Murder of Tammy Terrell

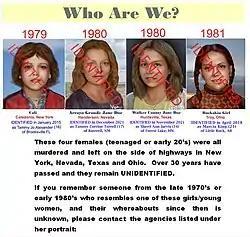
An array of four unidentified young females whose faces have been forensically reconstructed—all of whom have since been identified. Tammy Terrell is depicted second to the left

On December 2, 2021, the Henderson Police Department announced that the Arroyo Grande Jane Doe had been identified as 17-year-old Tammy Corrine Terrell from Roswell, New Mexico. She was identified through forensic genealogy in an effort supervised by Barbara Rae-Venter, a genetic genealogist who also took part in the identification of the Golden State Killer in 2018. DNA samples from her two sisters were used to positively identify her.